Horace Robertson

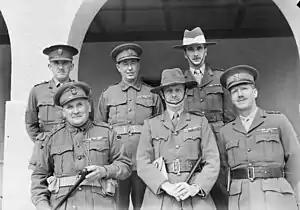
Senior officers of the 6th Division, December 1940. Front row, left to right: Brigadier Arthur Allen, Major General Iven Mackay, Brigadier Horace Robertson. Back row, left to right: Colonel Frank Berryman, Brigadier Stanley Savige,Colonel Alan Vasey.

In March 1939, Robertson was appointed commander of the 7th Military District, which encompassed the Northern Territory. It was his first command since the First World War. He was promoted to the temporary rank of colonel in August 1939, and this became substantive in November. The job involved cooperation with the Royal Australian Navy and Royal Australian Air Force, and the administration of a company of regular soldiers known as the Darwin Mobile Force. After the Second World War began in September 1939, Robertson became responsible for supplying the 7th Military District's quota of volunteers for the Second Australian Imperial Force (AIF). A strike on the waterfront saw Robertson committing troops to help unload cargo.